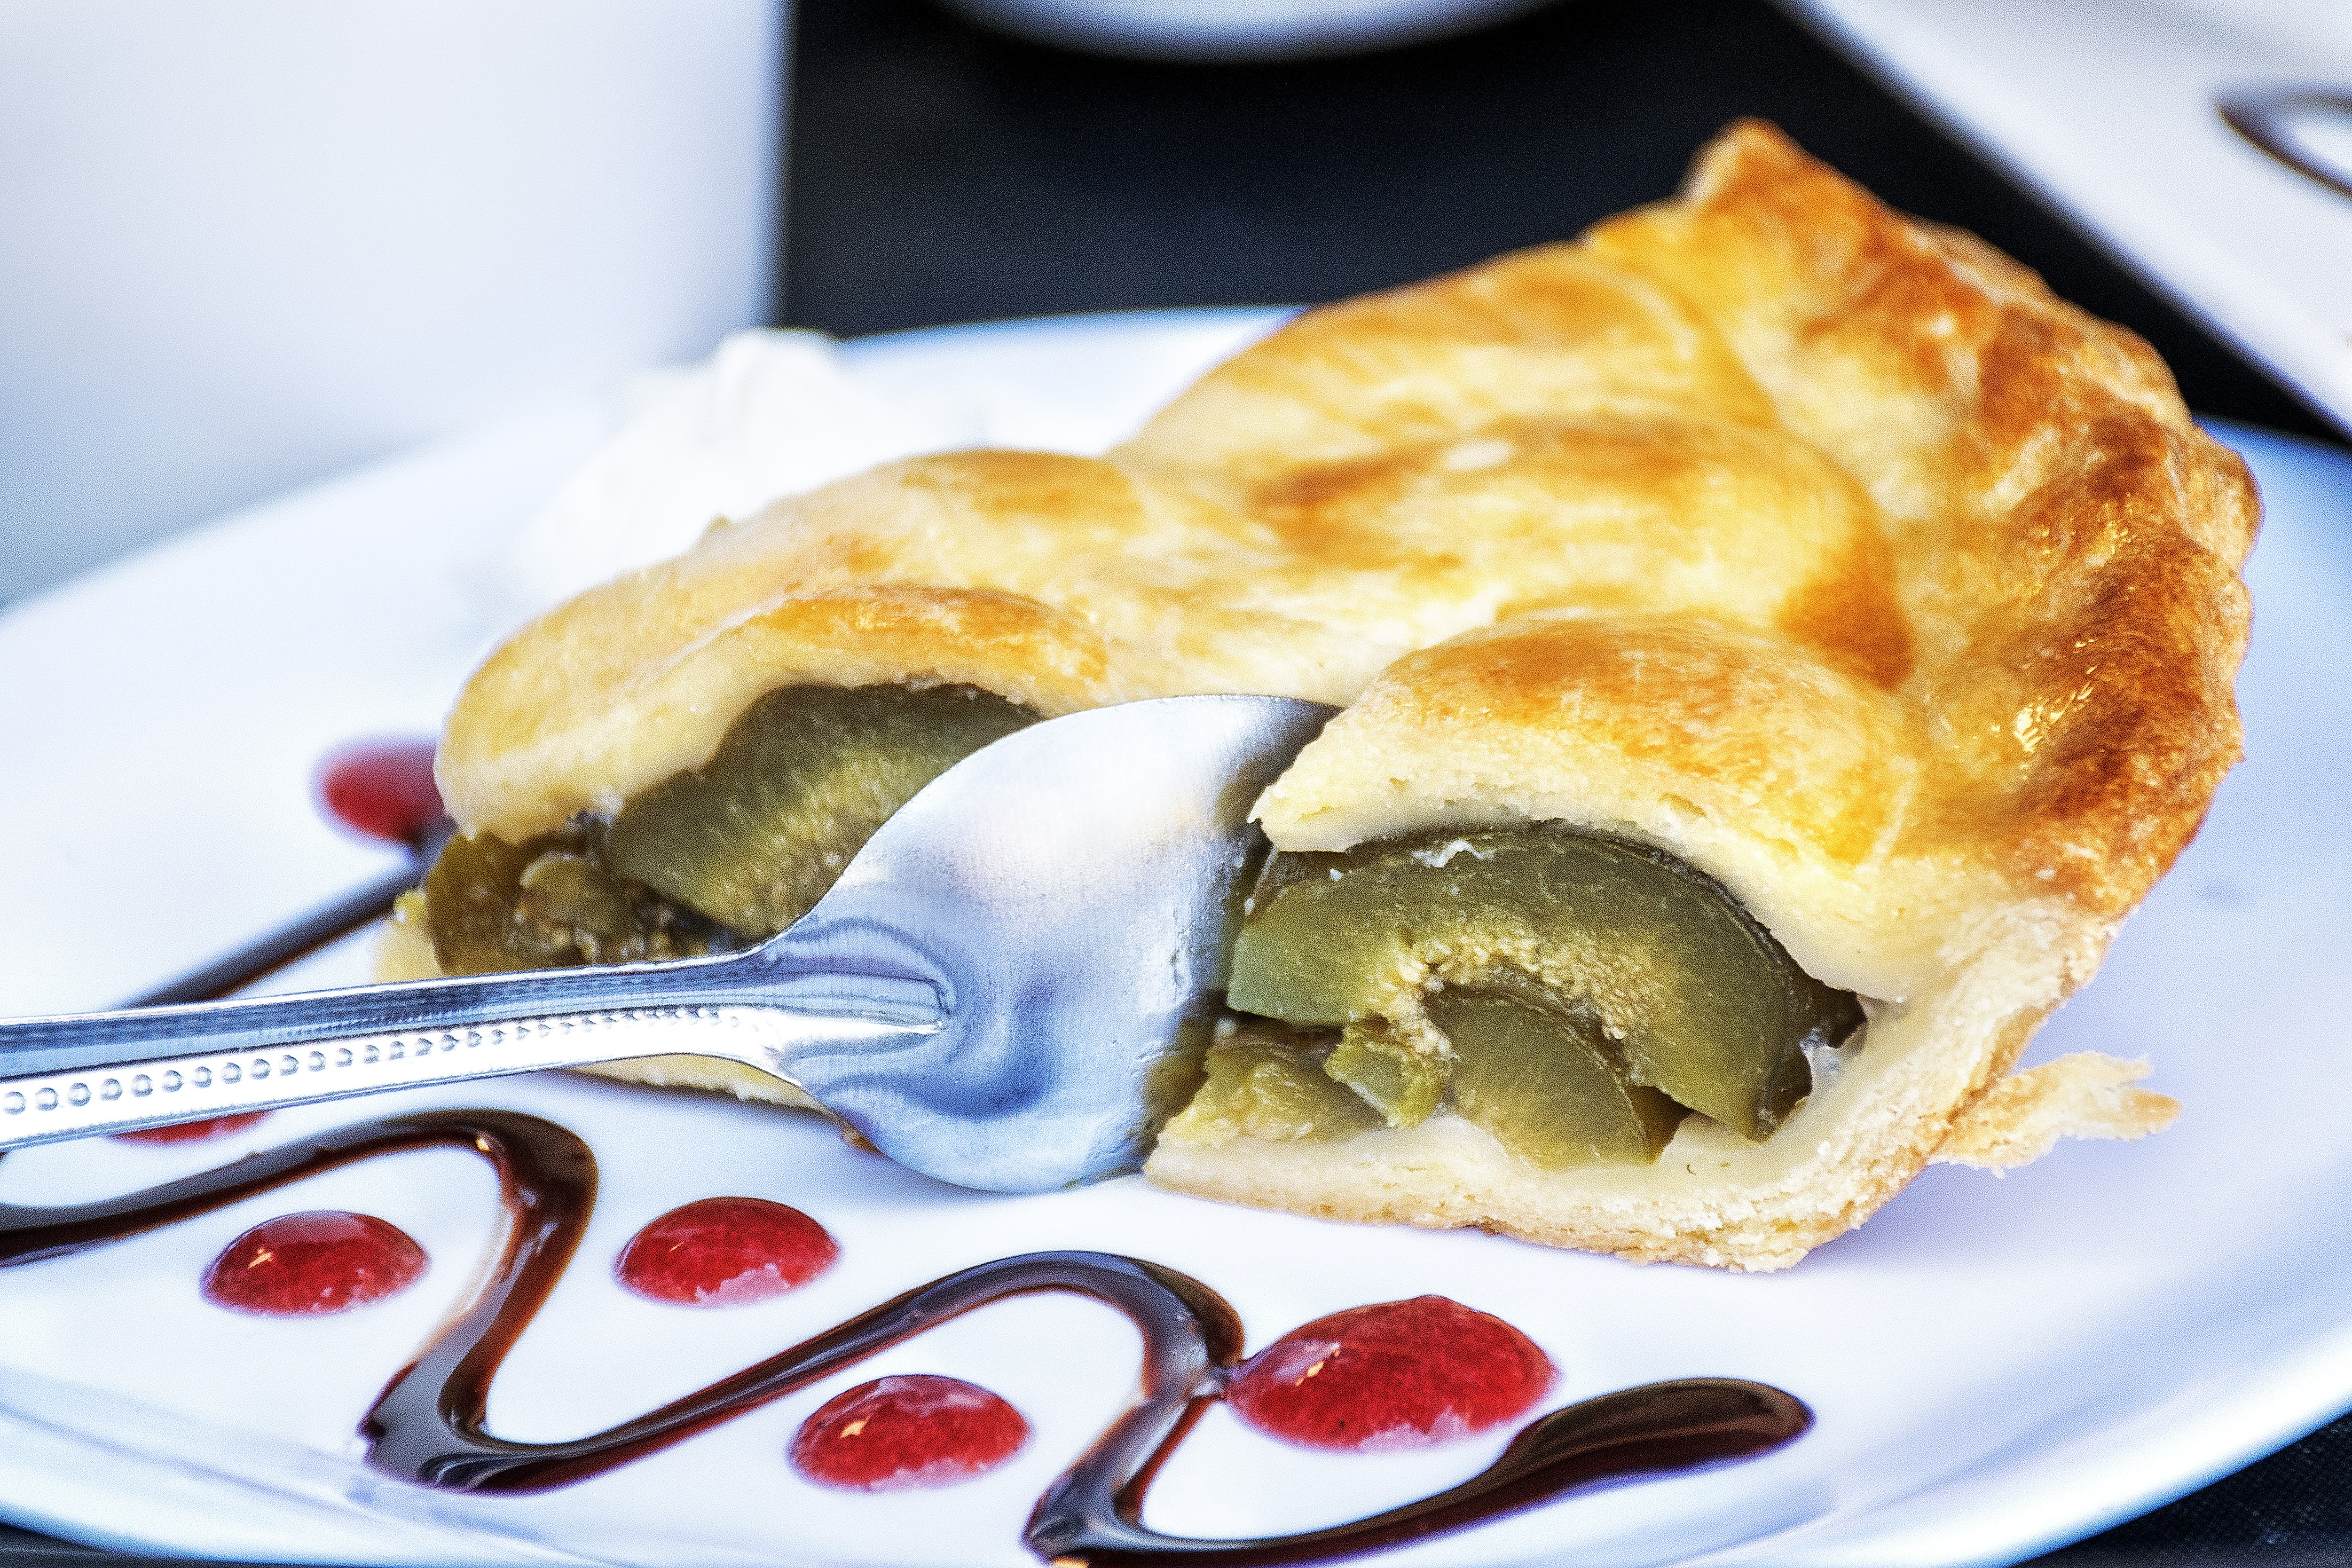
coffee, dish, meal, food, produce, foot, kitchen, breakfast, dessert, cuisine, delicious, cake, bread, pie, chef, fig, desserts, rico, baked goods